Yom HaAliyah

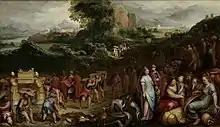
The Jewish People's Passage Across the Jordan River - Karel van Mander - Museum Boijmans Van Beuningen

Entering the Land of Israel en masse has been significant for the Jewish people both historically and in modern times. Besides the individual religious implication of those Torah laws that can only be followed in Israel as opposed to when Jews are living around the world, there are traditional precepts that uniquely effect the Jewish people as an entire nation after having made Aliyah.